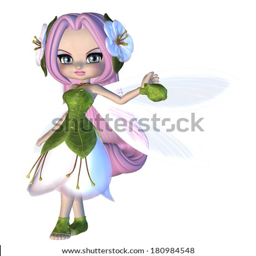
digitally rendered illustration of a cute fairy in floral dress .